2020 United States presidential election

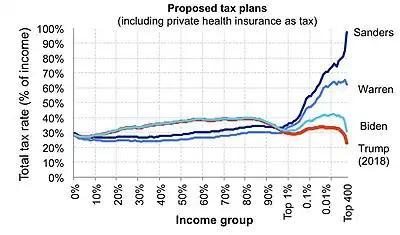
Proposed tax plan payment rates by income group as a percentage of income, including mandatory health insurance

Trump claimed credit for the consistent economic expansion of his presidency's first three years, with the stock market at its longest growth period in history and unemployment at a fifty-year low. Additionally, he has touted the 2020 third-quarter rebound, in which GDP grew at an annualized rate of 33.1%, as evidence of the success of his economic policies. Biden responded to Trump's claims by repeating that the strong economy under Trump's presidency was inherited from the Obama administration, and that Trump has aggravated the economic impact of the pandemic, including the need for 42 million Americans to file for unemployment.